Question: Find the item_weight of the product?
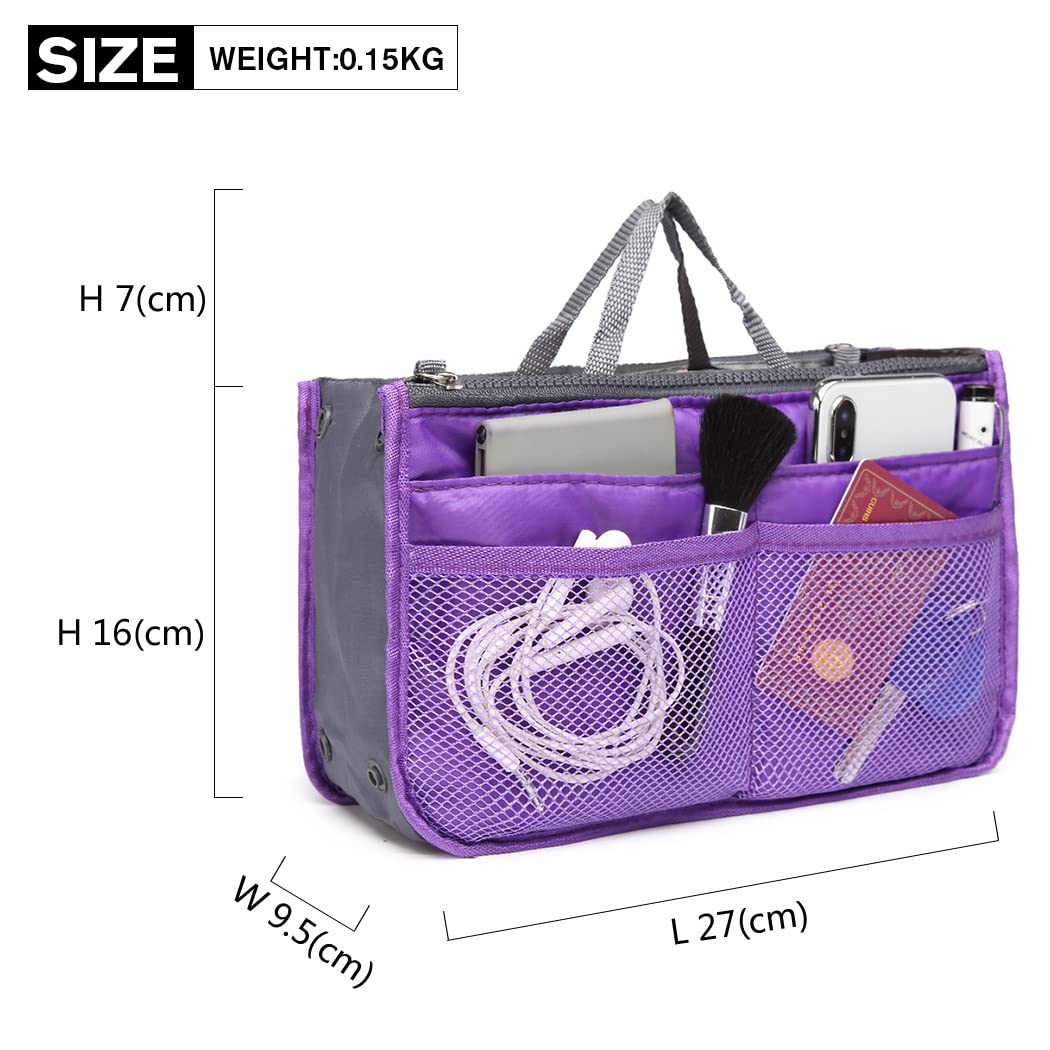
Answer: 0.15 kilogram